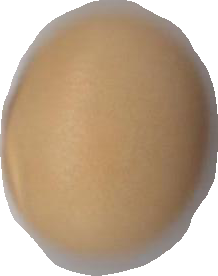
Variety: Anjasmoro